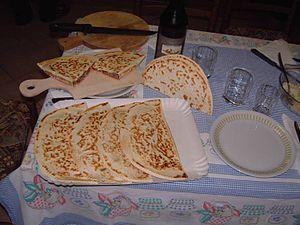
La cuisine romagnole est exclusivement d'inspiration paysanne, à base de produits frais et régionaux. La cuisine romagnole à base de poisson ne se trouve qu'au bord de l'Adriatique et s'étend très peu à l'intérieur du territoire.